Disney Sequoia Lodge

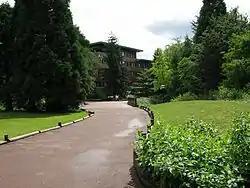
Disney's Sequoia Lodge Gardens

The Disney Sequoia Lodge is a hotel situated at Disneyland Paris. It was designed by French architect Antoine Grumbach to evoke the atmosphere of the American National Park lodges built around the beginning of the 20th century, such as the Old Faithful Inn (1904) in Yellowstone National Park and others in Yosemite and other Western National Parks.